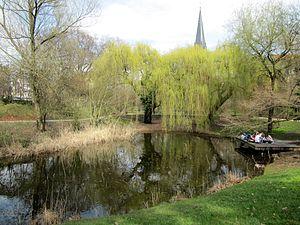
Cette liste de parcs et jardins publics de France recense l'ensemble des jardins publics, parcs publics et espaces verts appartenant aux collectivités territoriales de France. Les parcs et jardins appartenant à des institutions ou des établissements publics français figurant dans cette liste sont des propriétés privées.
Le jardin botanique de l'université de Strasbourg est un jardin botanique fondé en 1619 au sein de l'ancienne Académie protestante de la ville, devenu deux ans plus tard université de Strasbourg. Sa création par des professeurs de la faculté de médecine de Strasbourg est due au besoin de formation de leurs étudiants.